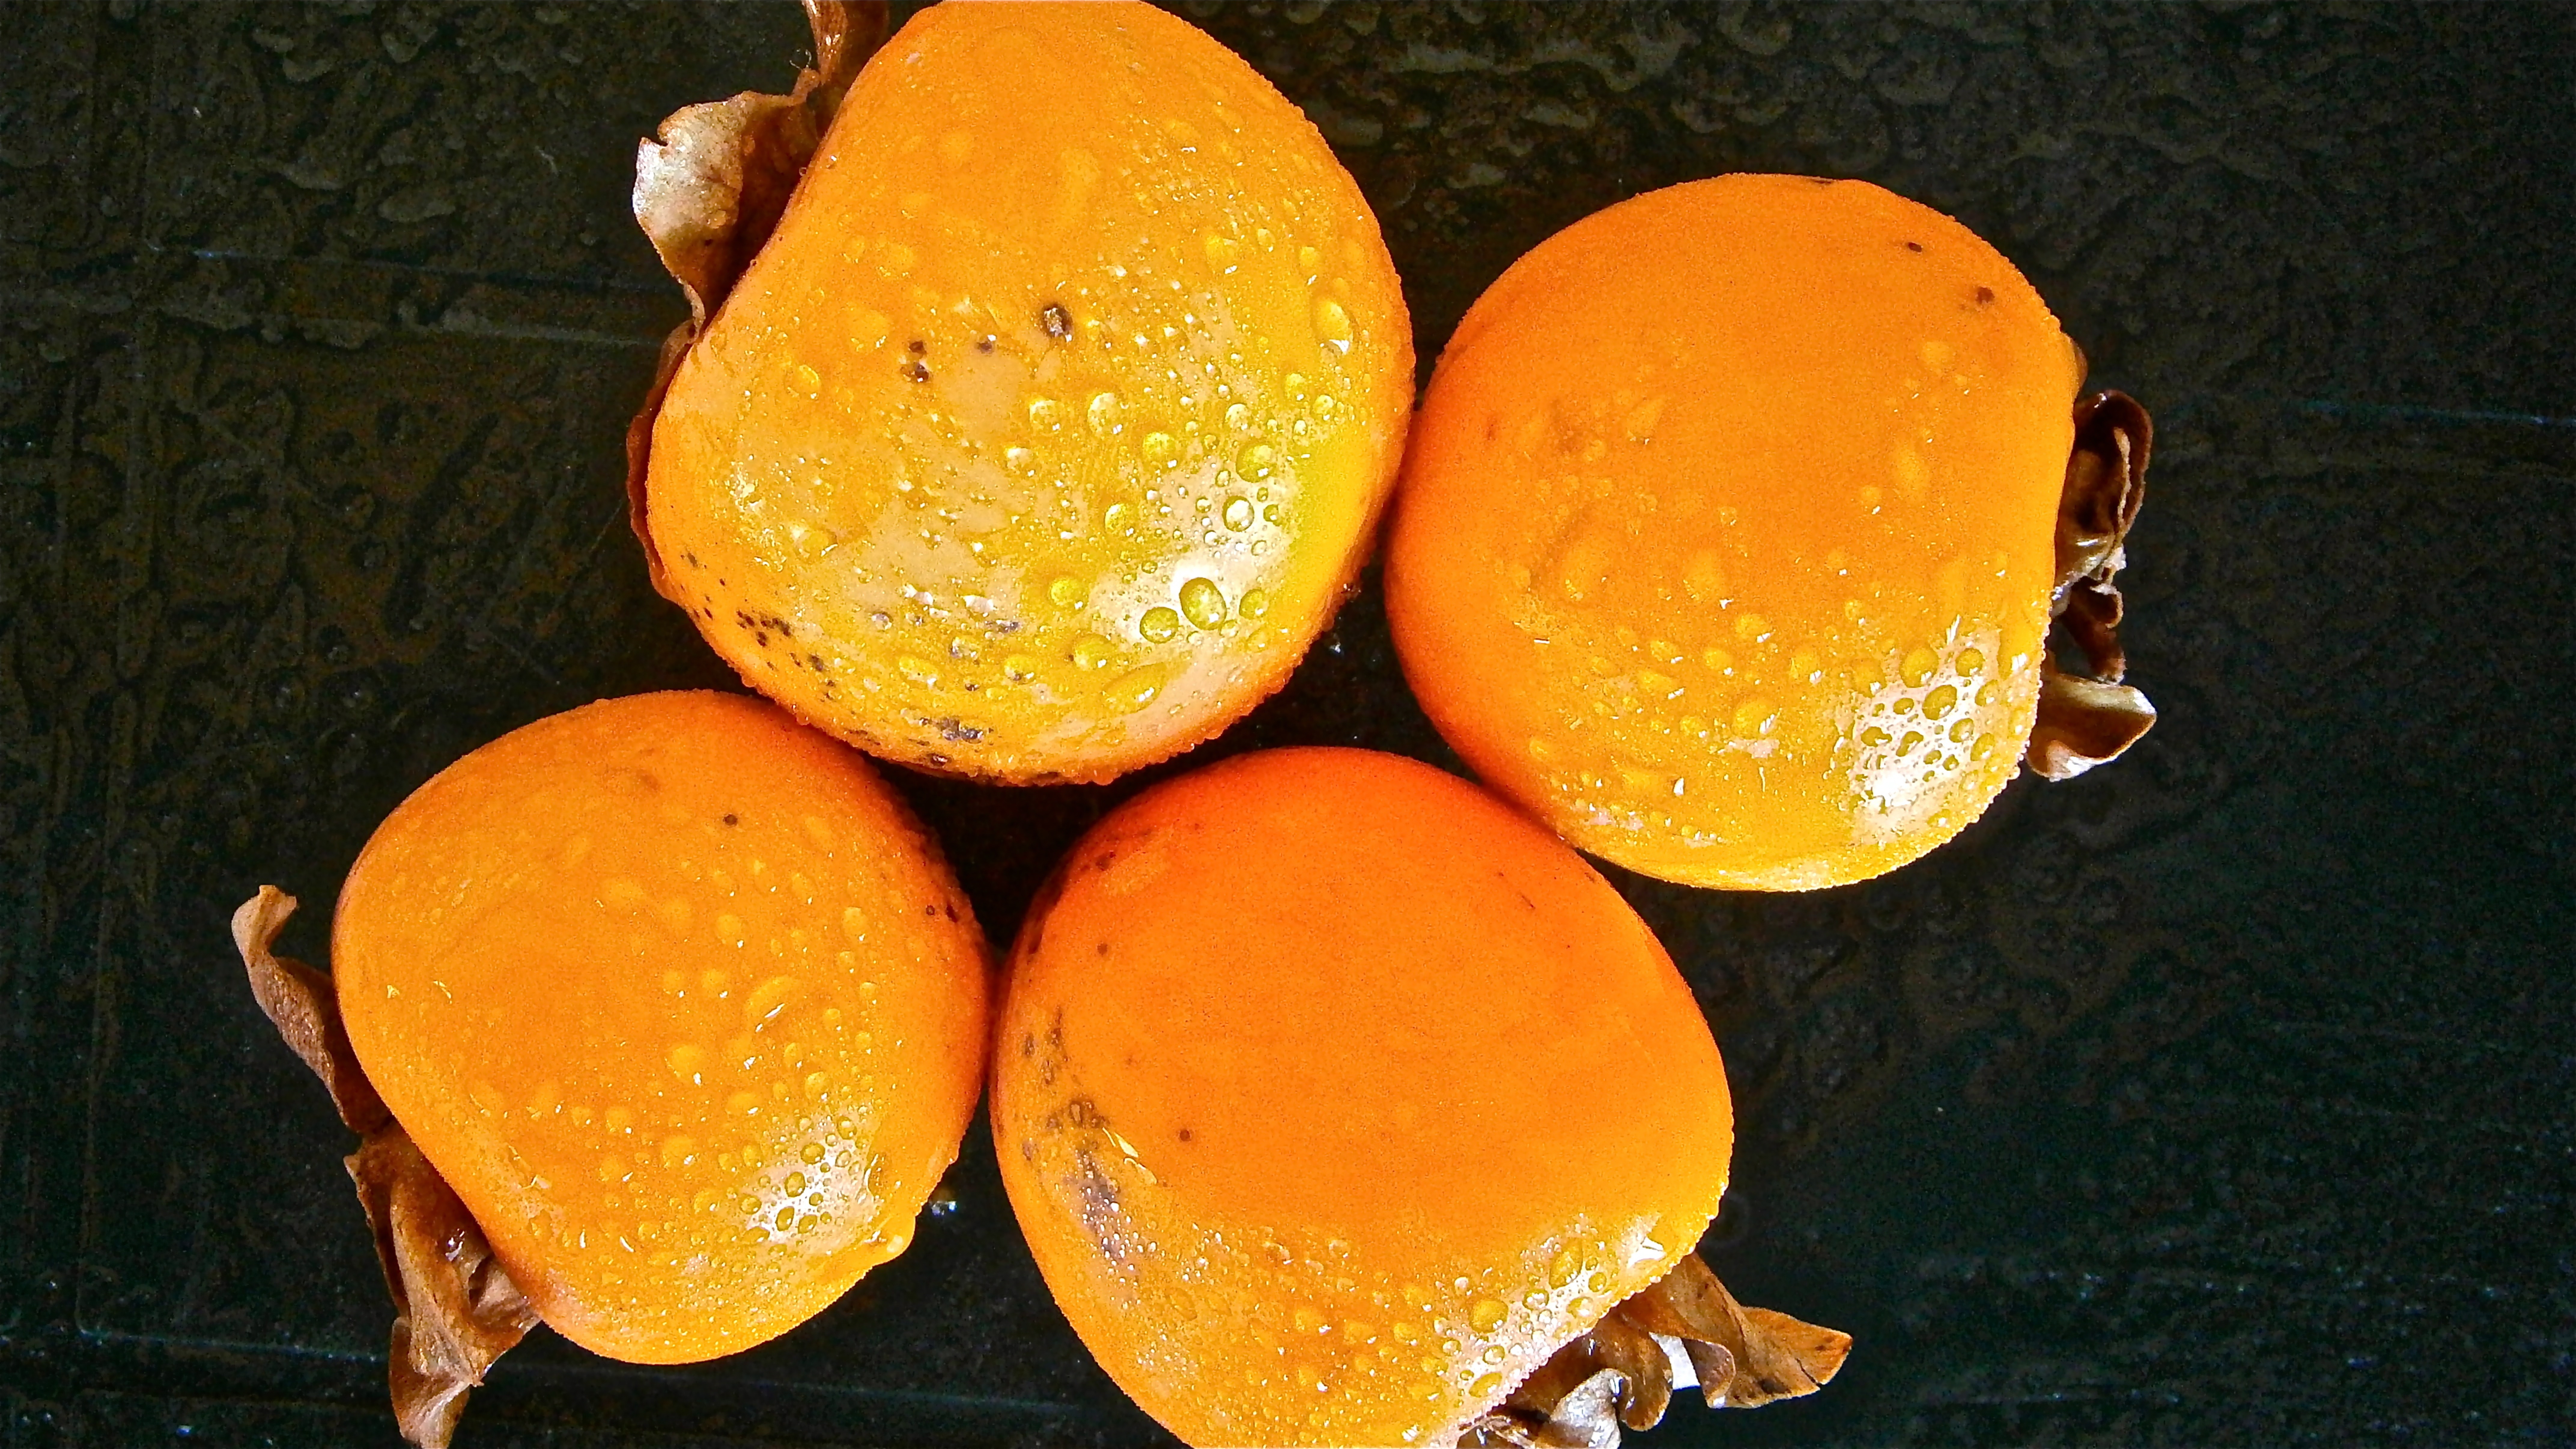
tree, nature, plant, fruit, orange, food, produce, vegetable, pumpkin, yellow, tangerine, calabaza, clementine, persimmons, khaki, citrus, cucurbita, flowering plant, bitter orange, mandarin orange, land plant, tangelo, diospyros kaki, abenaceas